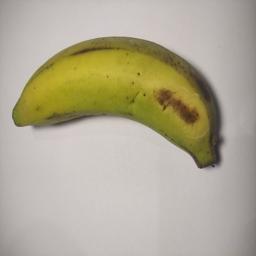
Banana variety: Sagor Kola